Flush toilet

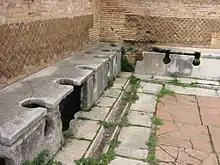
Roman public latrine found in the excavations of Ostia Antica

Forms of water flushed latrines have been found to exist since the Neolithic period. The Mesopotamians introduced the world to clay sewer pipes around 4000 BCE, with the earliest examples found in the Temple of Bel at Nippur and at Eshnunna, utilised to remove wastewater from sites, and capture rainwater, in wells. The city of Uruk hosts the earliest known examples of brick constructed Latrines, both squat and pedestal, from 3200 BCE. Clay pipes were later used in the Hittite city of Hattusa. They had easily detachable and replaceable segments, and allowed for cleaning.